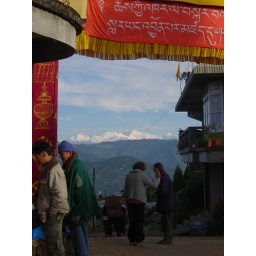
The mountains on a clear morning from the top of the hill in Mirik.